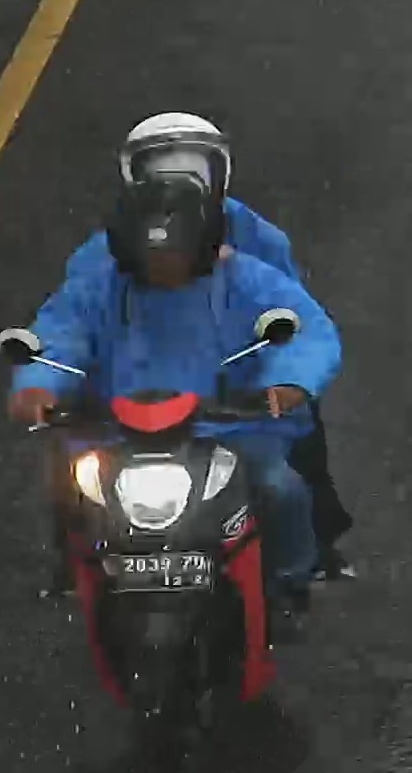
person-with-helmet: 2
person-without-helmet: 0